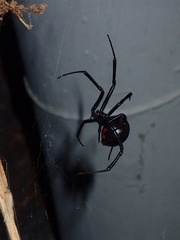
Species: Lactrodectus_hesperus